Diamond Silk Mill

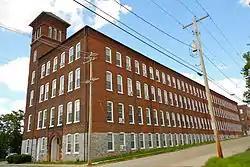
View from Hay Street

Diamond Silk Mill, also known as York Silk Manufacturing Company, is a historic silk mill located at Springettsbury Township, York County, Pennsylvania. It was designed by architect John A. Dempwolf and built about 1900. The mill is a 3 1/2-story, brick building with heavy timber frame trussing on a stone foundation, and measures 50 feet by 300 feet. It has a hipped roof, and features an octagonal 100-foot high smokestack and decorative corbelled brick cornice in the Romanesque Revival style.